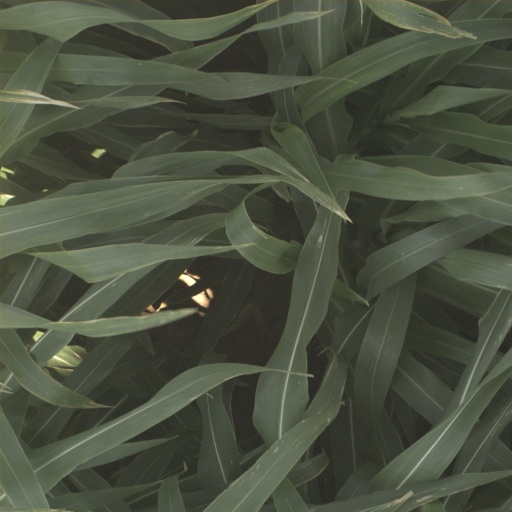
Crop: sorghum